Edward P. F. Rose

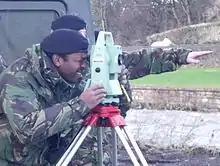
Royal Engineers' Surveyors in Europe

From 1971, Rose extended work on limestones in the Mediterranean area begun by his DPhil thesis by contributing to the work of the IUGS (International Union of Geological Sciences) Regional Committee on Mediterranean Neogene Stratigraphy (RCMNS). He presented papers at the 5th International Congress on the Mediterranean Neogene (Lyon, France, 1971), 6th Congress (Bratislava, Czechoslovakia, 1975), 7th Congress (Athens, Greece, 1979), 8th Congress (Budapest, Hungary, 1985), and 9th Congress (Barcelona, Spain, 1990), as well as at an ad hoc Ecostratigraphy Colloquium (Montpellier, France, and Barcelona, Spain, 1987). He was co-convener, session chairman and speaker at a ‘Colloquium on Marine Neogene Megafaunal Palaeoenvironments and Biostratigraphy’ at the University of Athens in 1984; elected UK representative on the RCMNS Council for 1984–1985; and at the 7th Congress elected co-leader of the working group on ‘Marine Megafaunal Palaeoenvoronments and Biostratigraphy’.